Thiruvananthapuram district

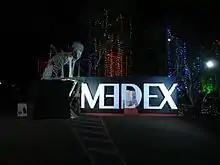
One of Kerala's biggest medical exhibitions, held at Trivandrum Medical College

In the 20th century, Thiruvananthapuram witnessed a cultural renaissance. Kerala Varma Valiakoi Thampuran (1845–1914), who spent a major part of his life in Thiruvananthapuram, translated Kalidasa's "Abhijñānaśākuntalam" into Malayalam, which earned him the title of "Kerala Kalidasa". He is regarded as the father of modern Malayalam prose.